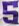
Number: 5